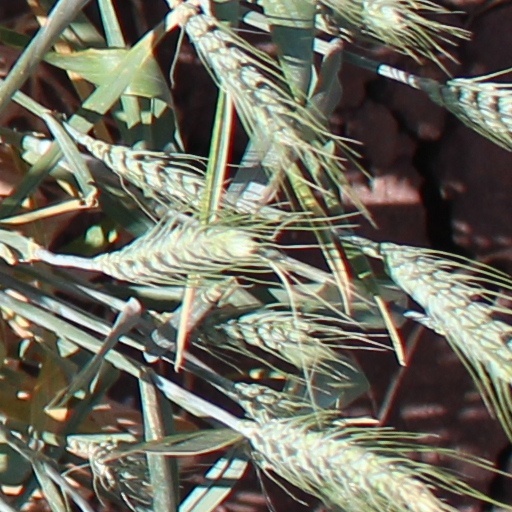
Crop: wheat